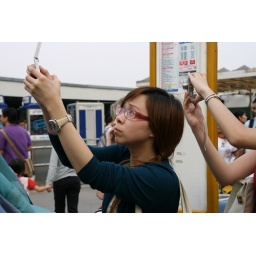
She is desperate in capturing something. Yes, the clock tower of Star Ferry Pier, Central, Hong Kong.